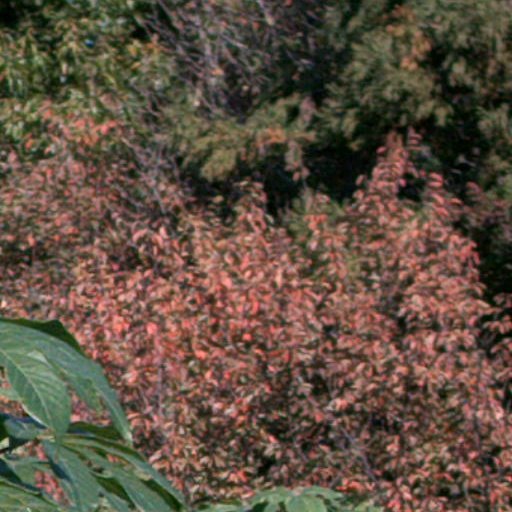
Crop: cassava